John Knox

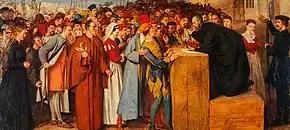
Wishart preaching against Mariolatry, with Knox at his back (far right)

Knox did not record when or how he was converted to the Protestant faith, but perhaps the key formative influences on Knox were Patrick Hamilton and George Wishart. Wishart was a reformer who had fled Scotland in 1538 to escape punishment for heresy. He first moved to England, where in Bristol he preached against the veneration of the Virgin Mary. He was forced to make a public recantation and was burned in effigy at the Church of St Nicholas as a sign of his abjuration. He then took refuge in Germany and Switzerland. While on the Continent, he translated the First Helvetic Confession into English. He returned to Scotland in 1544, but the timing of his return was unfortunate. In December 1543, James Hamilton, Duke of Châtellerault, the appointed regent for the infant Mary, Queen of Scots, had decided with the Queen Mother, Mary of Guise, and Cardinal David Beaton to persecute the Protestant sect that had taken root in Scotland. Wishart travelled throughout Scotland preaching in favour of the Reformation, and when he arrived in East Lothian, Knox became one of his closest associates. Knox acted as his bodyguard, bearing a two-handed sword in order to defend him. In December 1545, Wishart was seized on Beaton's orders by the Earl of Bothwell and taken to the Castle of St Andrews. Knox was present on the night of Wishart's arrest and was prepared to follow him into captivity, but Wishart persuaded him against this course saying, "Nay, return to your bairns [children] and God bless you. One is sufficient for a sacrifice." Wishart was subsequently prosecuted by Beaton's Public Accuser of Heretics, Archdeacon John Lauder. On 1 March 1546, he was burnt at the stake in the presence of Beaton.